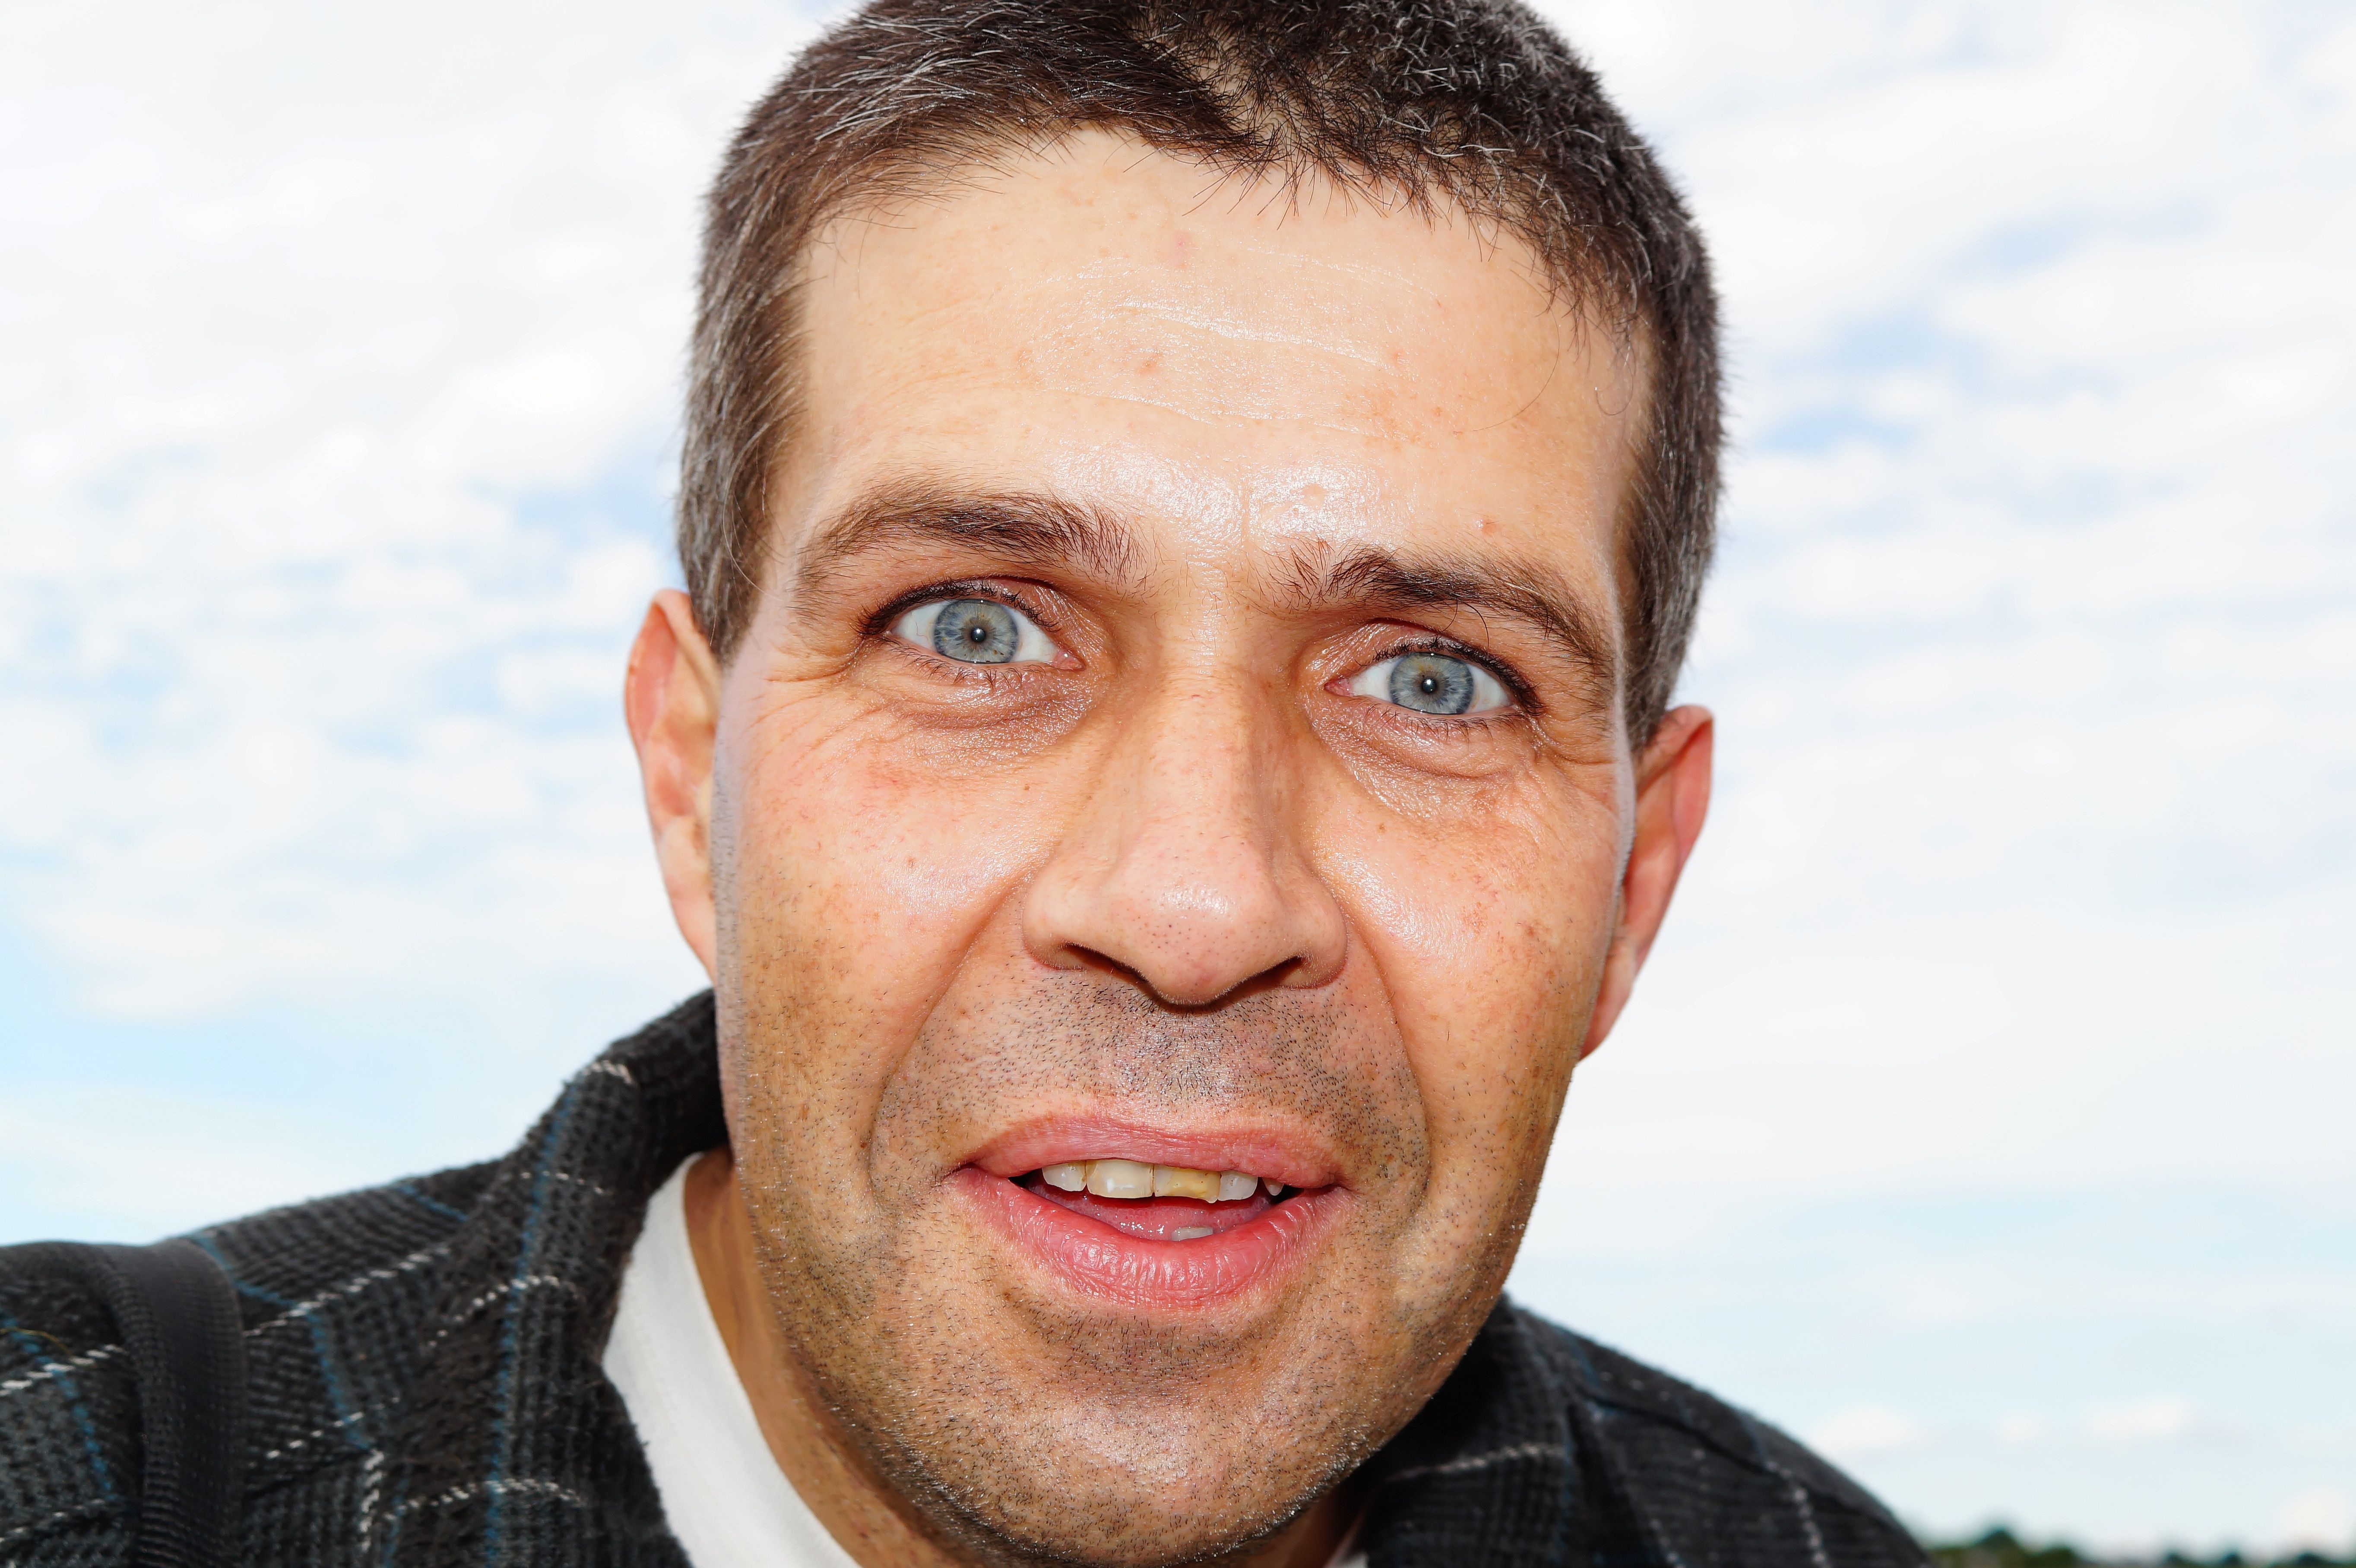
man, person, people, male, portrait, profession, facial expression, hairstyle, smile, laugh, senior citizen, close up, face, nose, happiness, eye, head, funny, joy, character, confused, facial hair